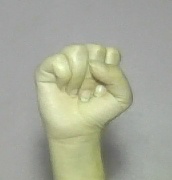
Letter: saad